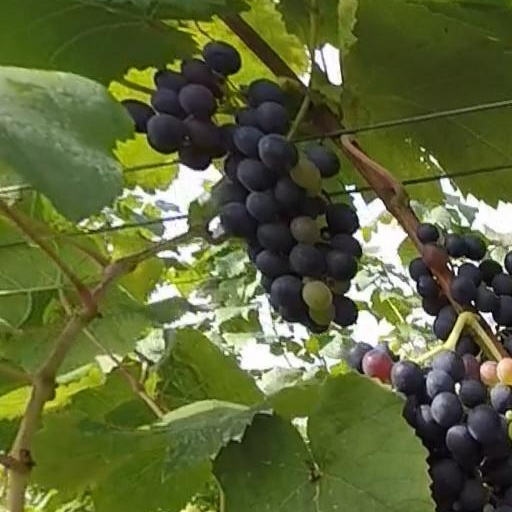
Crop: grape